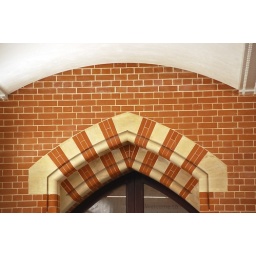
Reminded us of the red and white contrasts of Moorish building style in southern Spain.